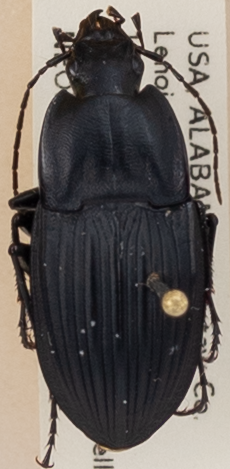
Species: Dicaelus furvus furvus
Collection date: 2018-09-11
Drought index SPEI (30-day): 1.13
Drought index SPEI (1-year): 0.29
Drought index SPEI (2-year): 0.676